B.J. Palmer House

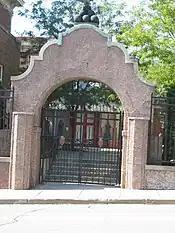
The entrance of A Little Bit O' Heaven

Palmer started to build a garden along the north side of the house in 1924 that he called A Little Bit O’ Heaven. It was largely a collection of artwork and artifacts that Palmer and his wife, Mabel Heath Palmer, collected on their trips to Asia and Europe. Part of the collection was also kept on the porch. A courtyard contained items such as totem poles, statues of deer, birds and the birth of Venus. There was a rock-lined corridor called “purgatory” that led to the heart of the exhibit that contained a large greenhouse with a waterfall of and a pond that was filled with tropical fish, alligators and Oriental art. The site also contained what Palmer claimed was the smallest chapel in the world, it was , and thousands of people wed there. For a small fee the public was allowed to visit the site. It was one of the most popular attractions in Davenport. After Palmer's death in 1961 A Little Bit O’ Heaven started to decline and it was closed to the public in 1981 and it was dismantled in 1983.